Alaskan Russian

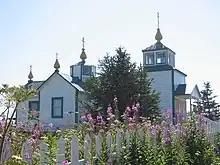
Ninilchik, Alaska.

Below are some examples of Alaskan Russian from the village of Ninilchik. All of them are identical to modern Russian, except from two words from the last one: